Nuclear safety and security

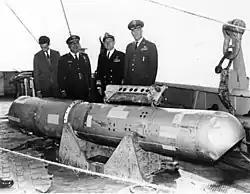
The thermonuclear bomb that fell into the sea recovered off Palomares, Almería, 1966

One relatively prevalent notion in discussions of nuclear safety is that of safety culture. The International Nuclear Safety Advisory Group, defines the term as “the personal dedication and accountability of all individuals engaged in any activity which has a bearing on the safety of nuclear power plants”. The goal is "to design systems that use human capabilities in appropriate ways, that protect systems from human frailties, and that protect humans from hazards associated with the system".